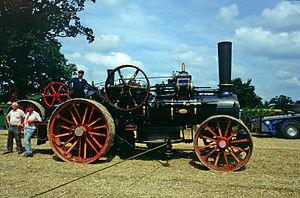
Une locomobile automotrice, une routière à vapeur où un tracteur à vapeur est un machine à vapeur, qui, contrairement à la locomobile ordinaire, peut se déplacer par elle-même.